Lansing Man

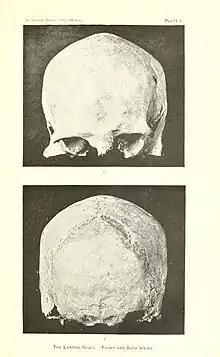
The Lansing Skull

Lansing Man is the name commonly given to a collection of human remains dug up in the loess banks of the Missouri River near Lansing, Kansas in February 1902. The remains were found in the process of digging a cellar tunnel for fruit storage on the farm of Martin Concannon. The human remains found consisted of a skull and several large bones from an adult male, as well as a child's mandible.